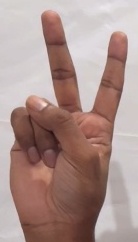
ASL sign: 2